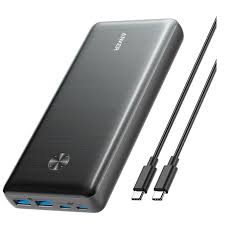
Waste category: battery